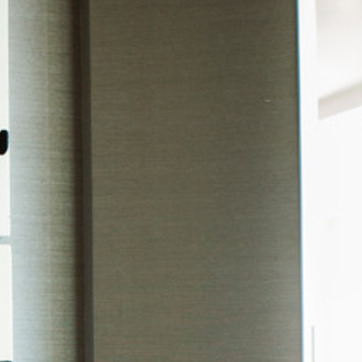
Material: wallpaper